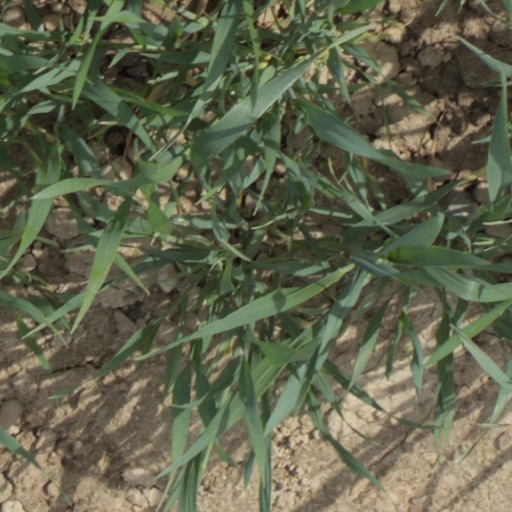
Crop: wheat